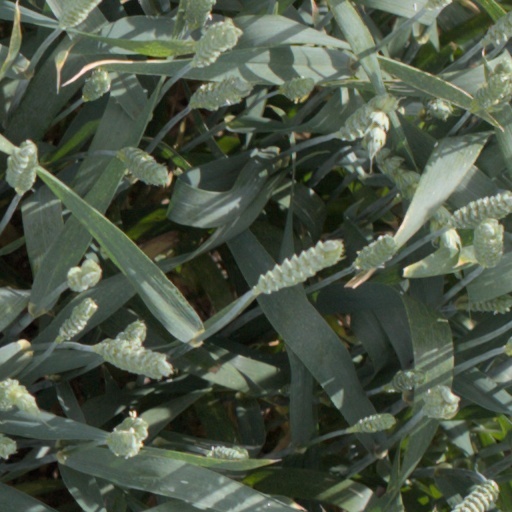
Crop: wheat